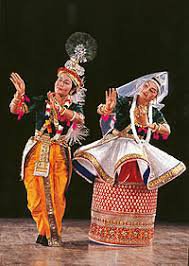
Dance form: manipuri